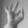
ASL letter: F